Humanitarian Cluster System

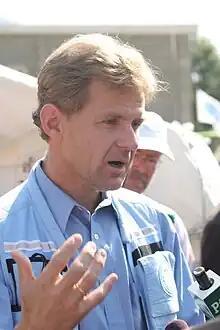
Jan Egeland in Pakistan

In 2004, Jan Egeland, the United Nations (UN) Emergency Response Coordinator commissioned a review of the operation of the international humanitarian system, known as the "Humanitarian Reform Agenda". The review identified gaps in coordination between United Nations, Red Cross and non-governmental humanitarian aid organizations.